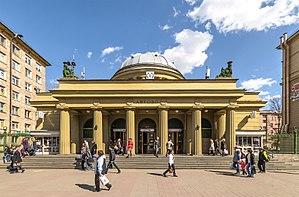
Avtovo est une station de la ligne 1 du Métro de Saint-Pétersbourg, en Russie. Elle est mise en service en 1955 et située dans le district de Kirov.